John Lajba

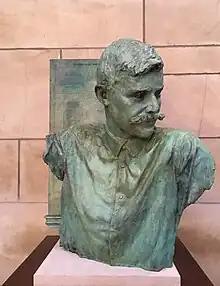
Bust of Thomas Rogers Kimball created by Lajiba in 2019 for the Nebraska Hall of Fame.

The owner of the John E. Lajba Sculptor Corporation, located in Omaha, Nebraska, Lajba's work includes a number of sports-related sculptures. This includes "The Road to Omaha", a sculpture celebrating the College World Series, located outside TD Ameritrade Park in Omaha, Nebraska. Lajba also created a World War II memorial sculpture for the city of Omaha, as part of the 50th Anniversary World War II Memorial, dedicated in 1995 in the city's Heartland of America Park. Lajba sculptures are also found in Omaha's Durham Museum, representing travelers on the Union Pacific Railroad.